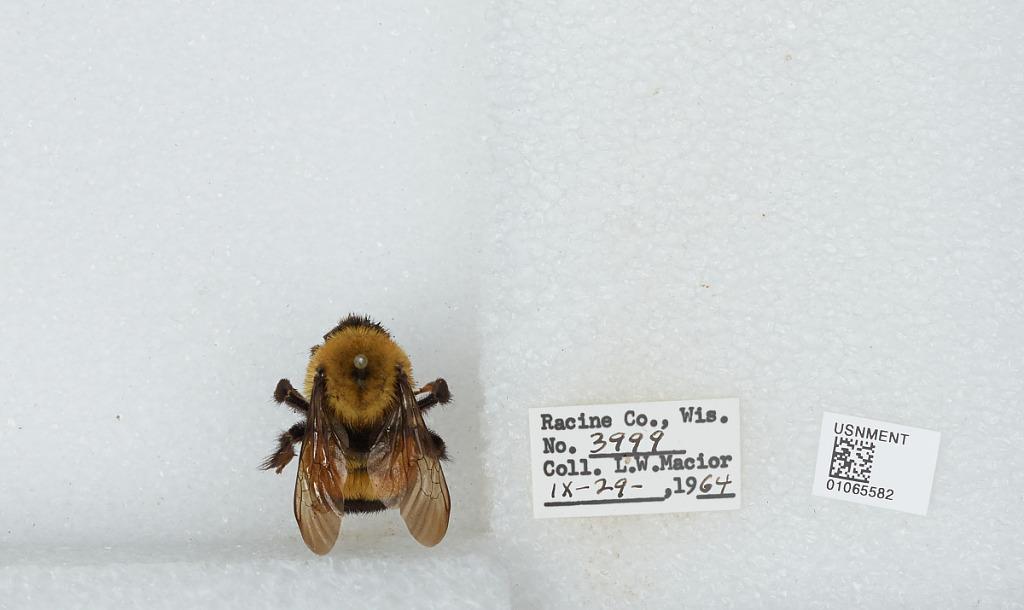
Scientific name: Bombus (Bombus) affinis Cresson
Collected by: L. Macior
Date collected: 1964-9-29
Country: United States
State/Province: Wisconsin
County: Racine
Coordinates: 42.78, -87.76